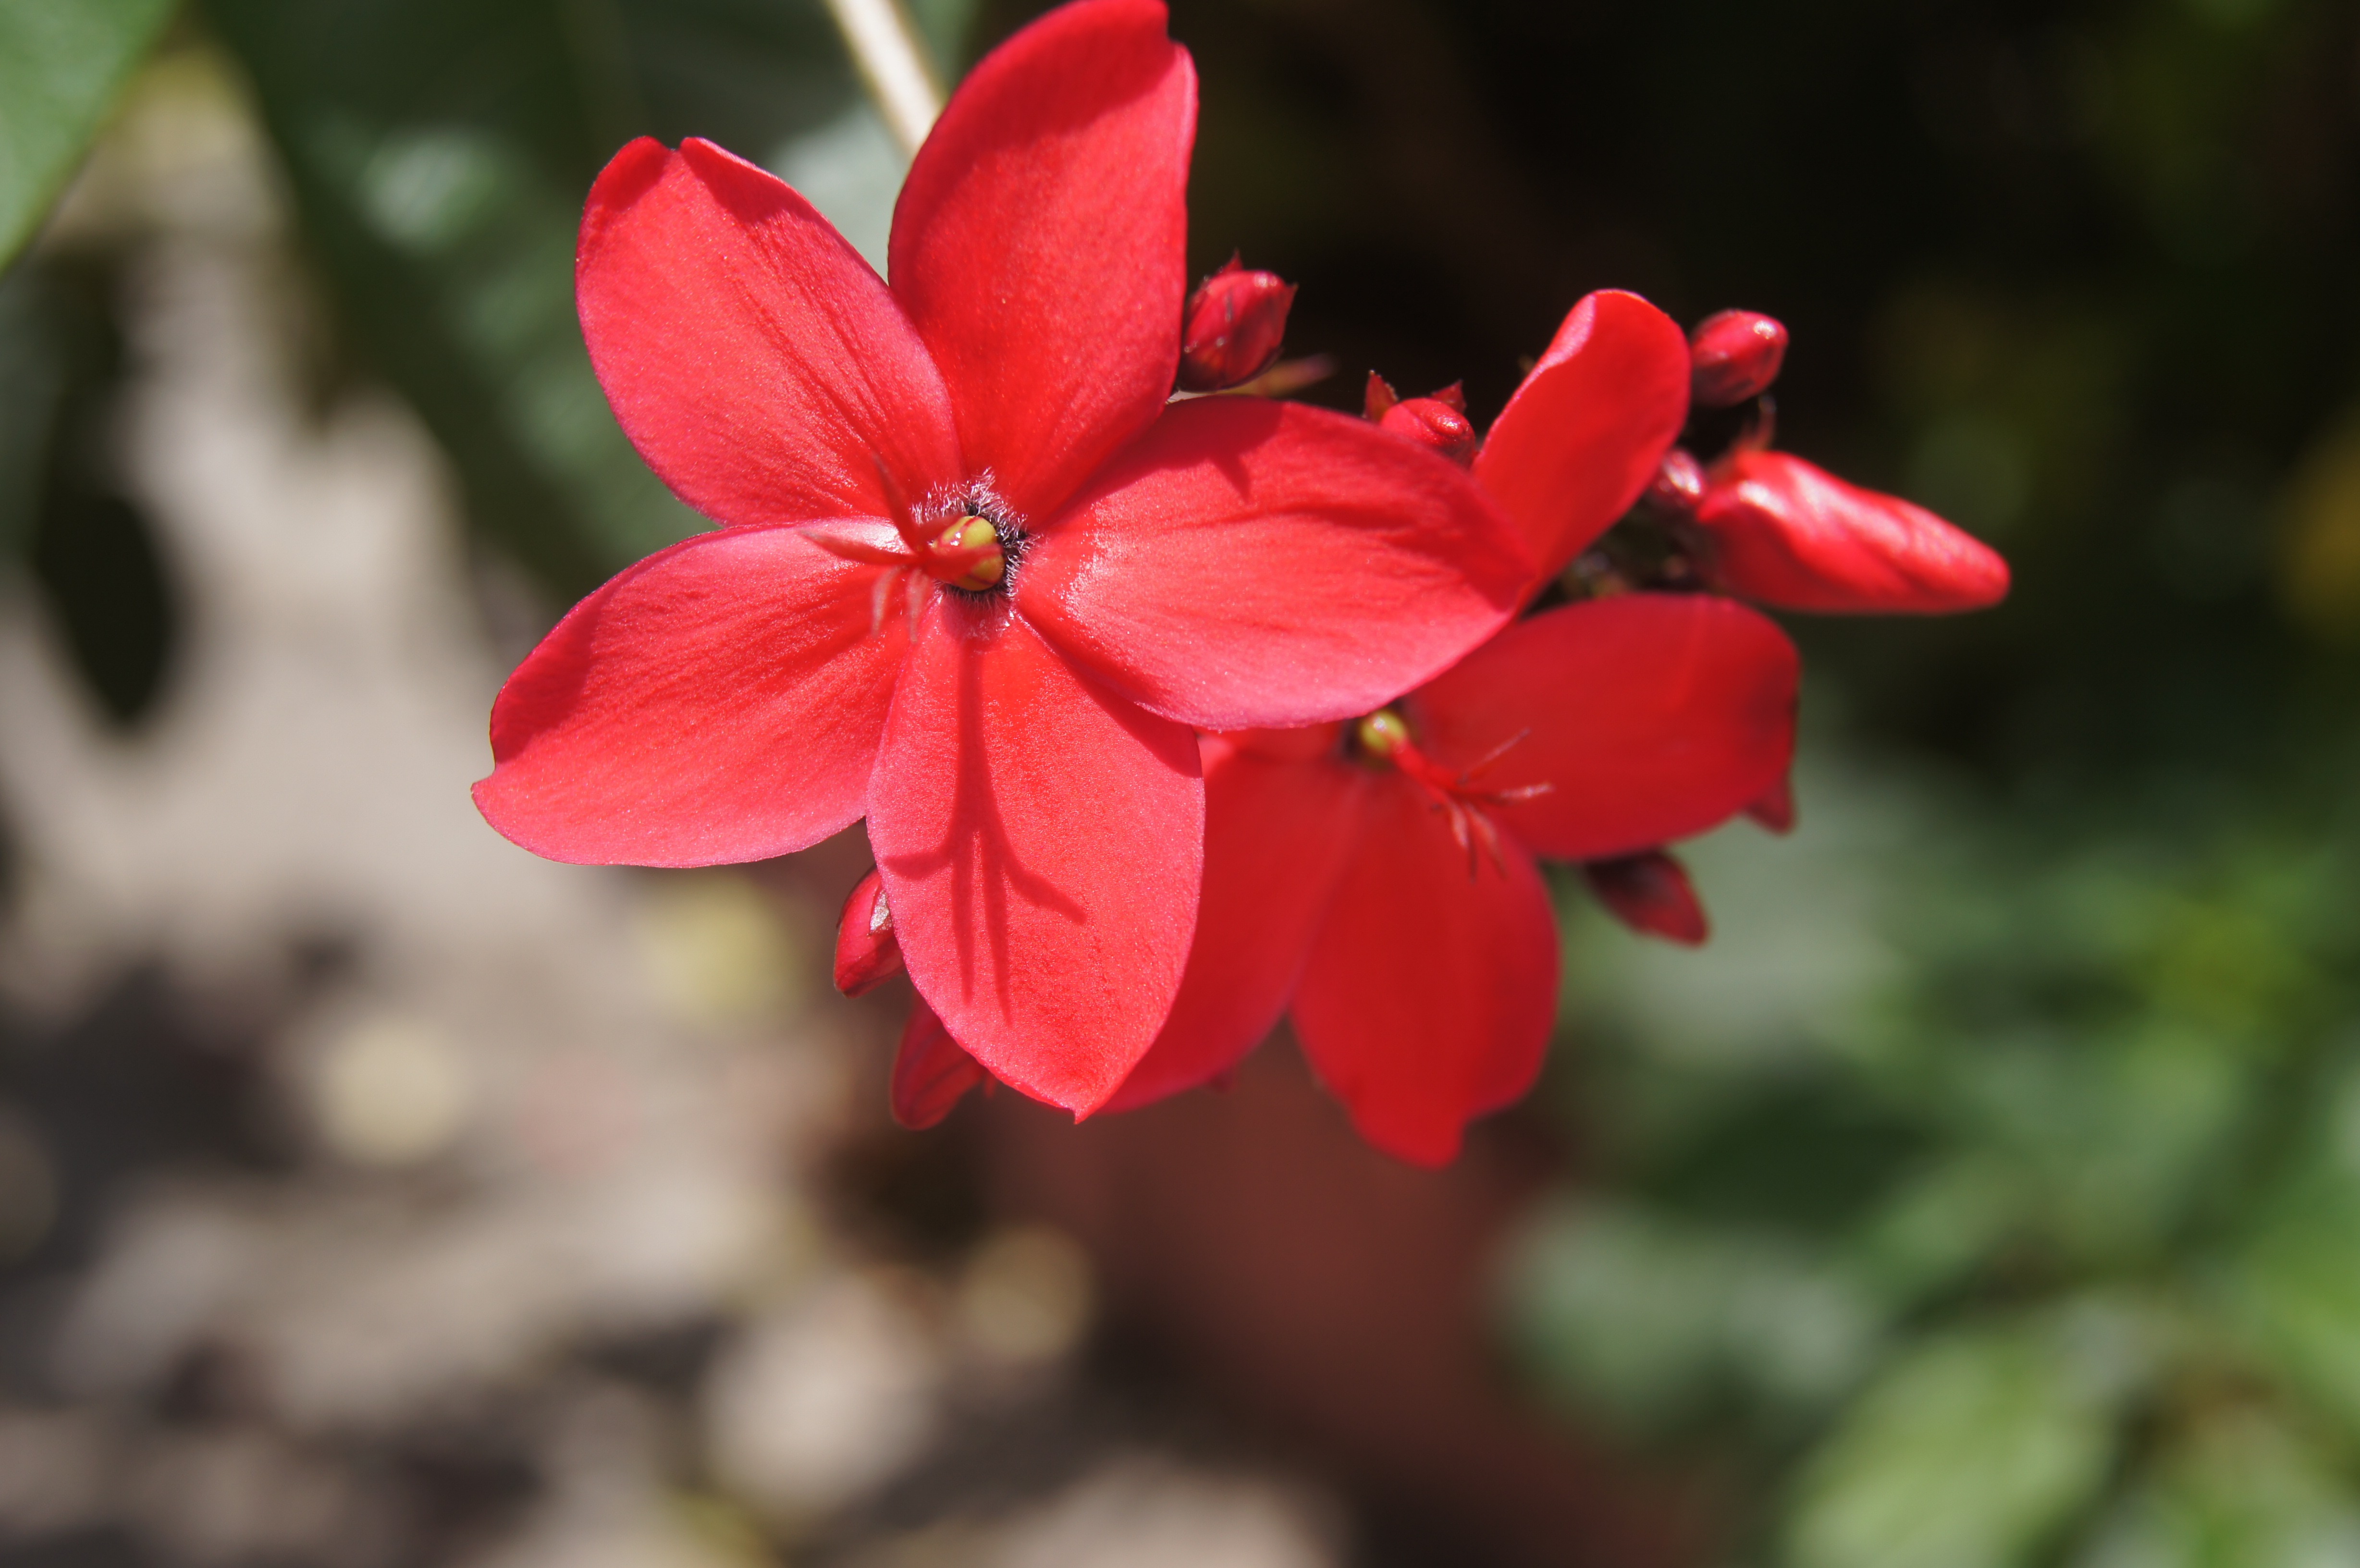
nature, blossom, plant, stem, leaf, flower, petal, bloom, floral, environment, red, herb, natural, botany, agriculture, flora, botanical, wildflower, close up, outdoors, vegetation, shrub, horticulture, organic, macro photography, flowering plant, land plant